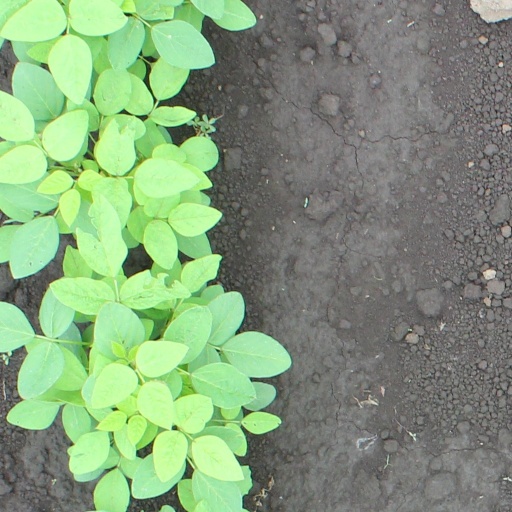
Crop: soybean